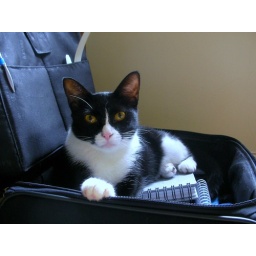
cat in bag